List of Saw characters

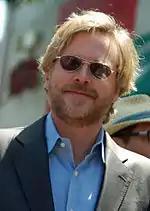
Cary Elwes portrayed Lawrence Gordon in the first film and returned for the seventh film.

John Kramer was a successful civil engineer and toymaker. He was married to Jill Tuck, who was expecting a son, to be named Gideon. Following the miscarriage of his son caused by Cecil Adams and Amanda Young, John became distraught and later learned he had an aggressive inoperable brain tumor. He attempted suicide but ultimately survived, finding a new appreciation for life. Using his wealth and skill, John began testing others' will to live by placing them in deadly traps, which he referred to as "games" or "tests", hoping to give those who survived a new appreciation for their lives. He frequently communicated with his test subjects using a ventriloquist puppet that he created based on an earlier puppet that he had intended to give to his unborn son. He would cut the shape of a puzzle piece from the remains of those who failed, to represent they were missing "the survival instinct", leading to him being nicknamed "The Jigsaw Killer", or simply "Jigsaw", by the media (a nickname that John himself disapproved of). Although John dies after his throat is slashed by Jeff Denlon in "Saw III", he appears in flashbacks throughout the series.